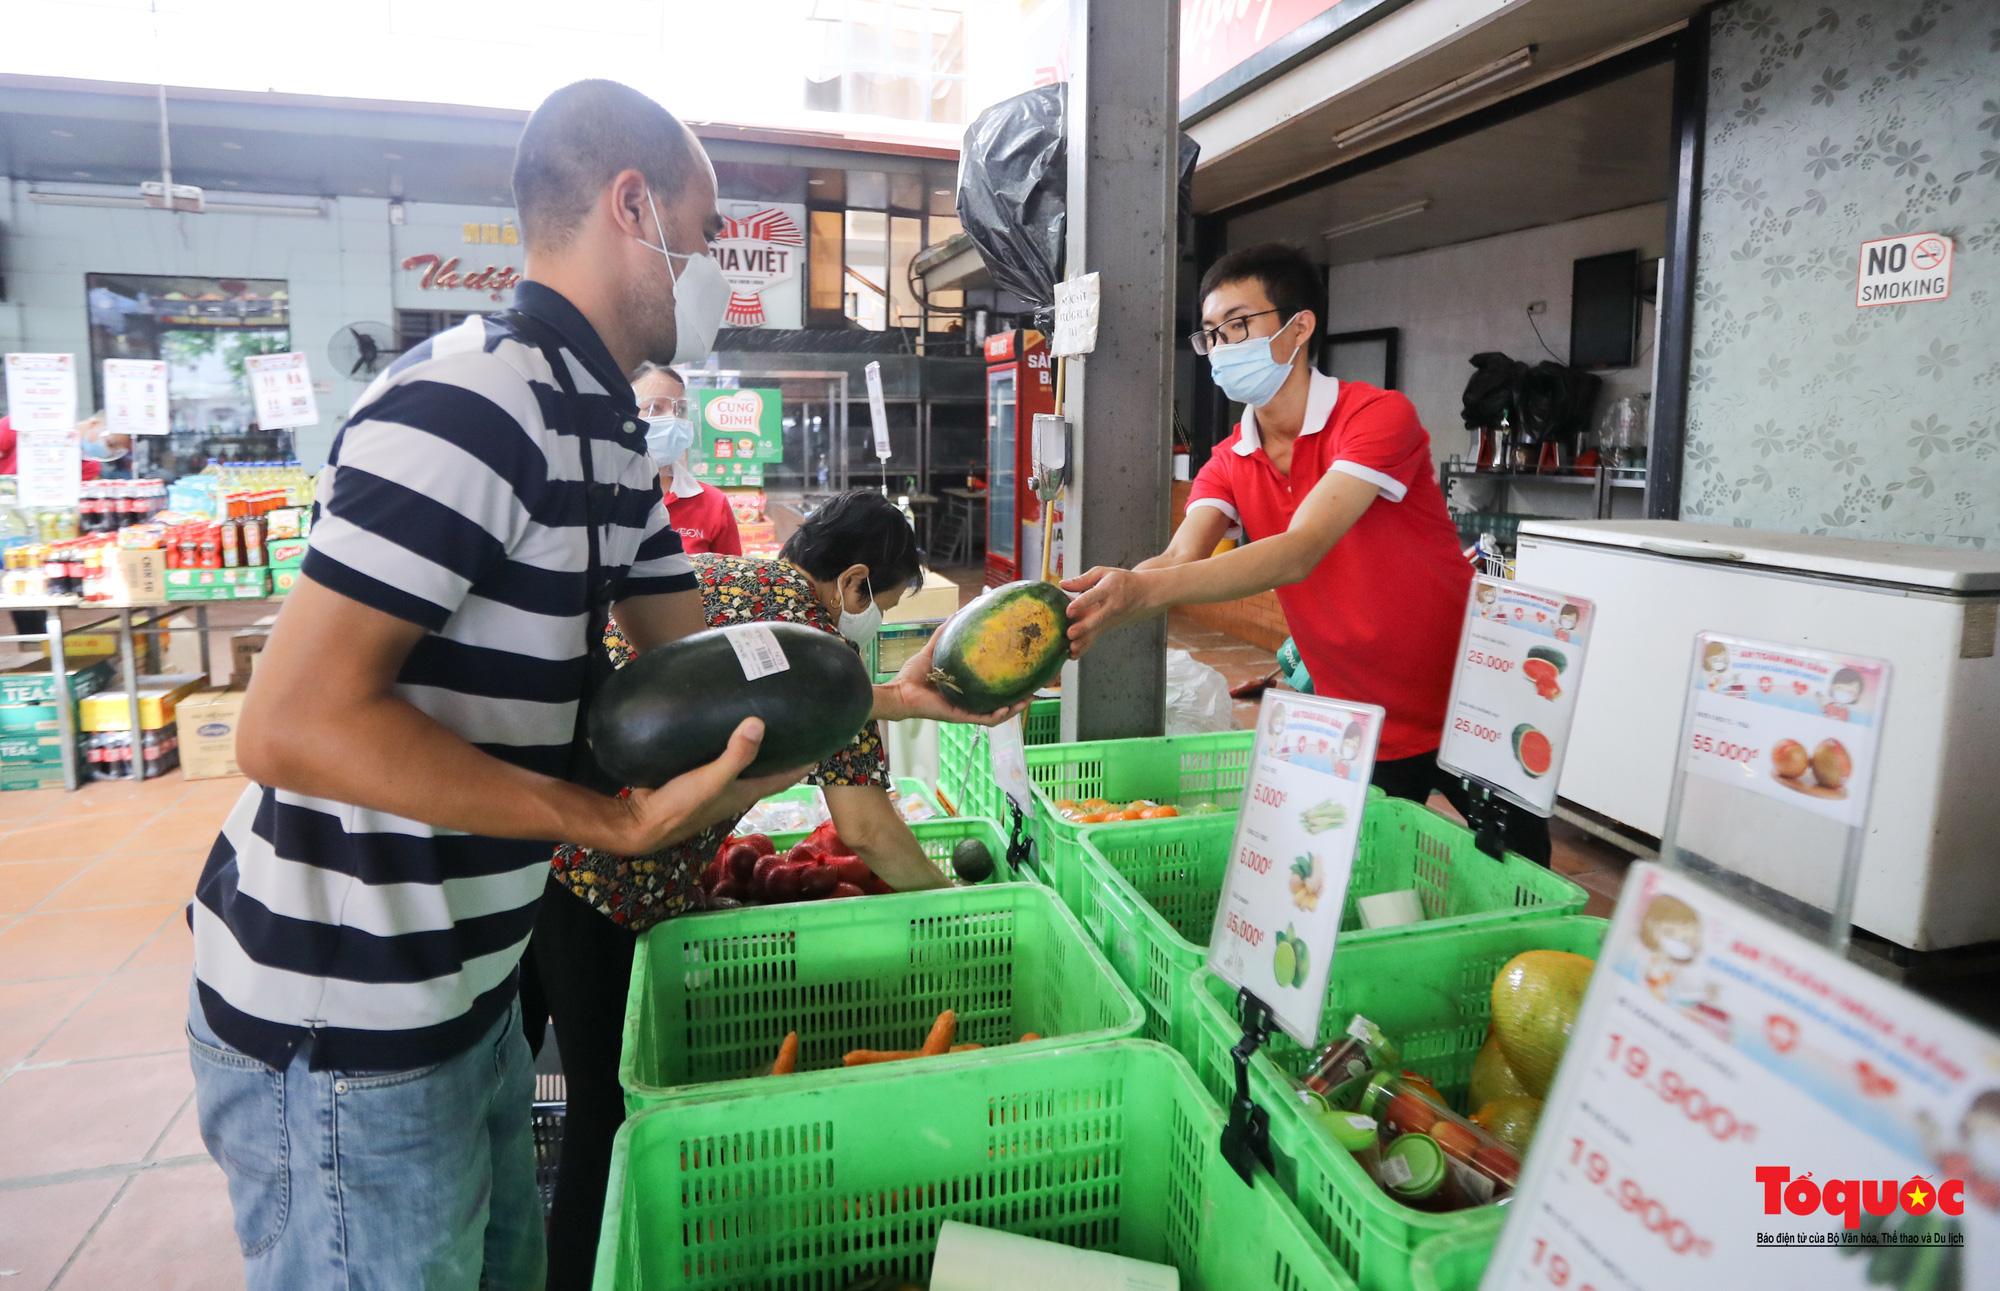
người đàn ông mà nhận dưa hấu cũng đang cầm một quả dưa hấu bên tay phải